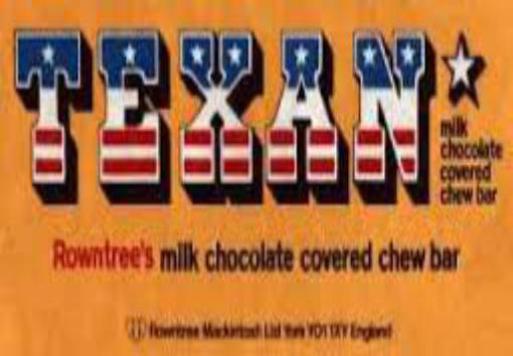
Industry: Food